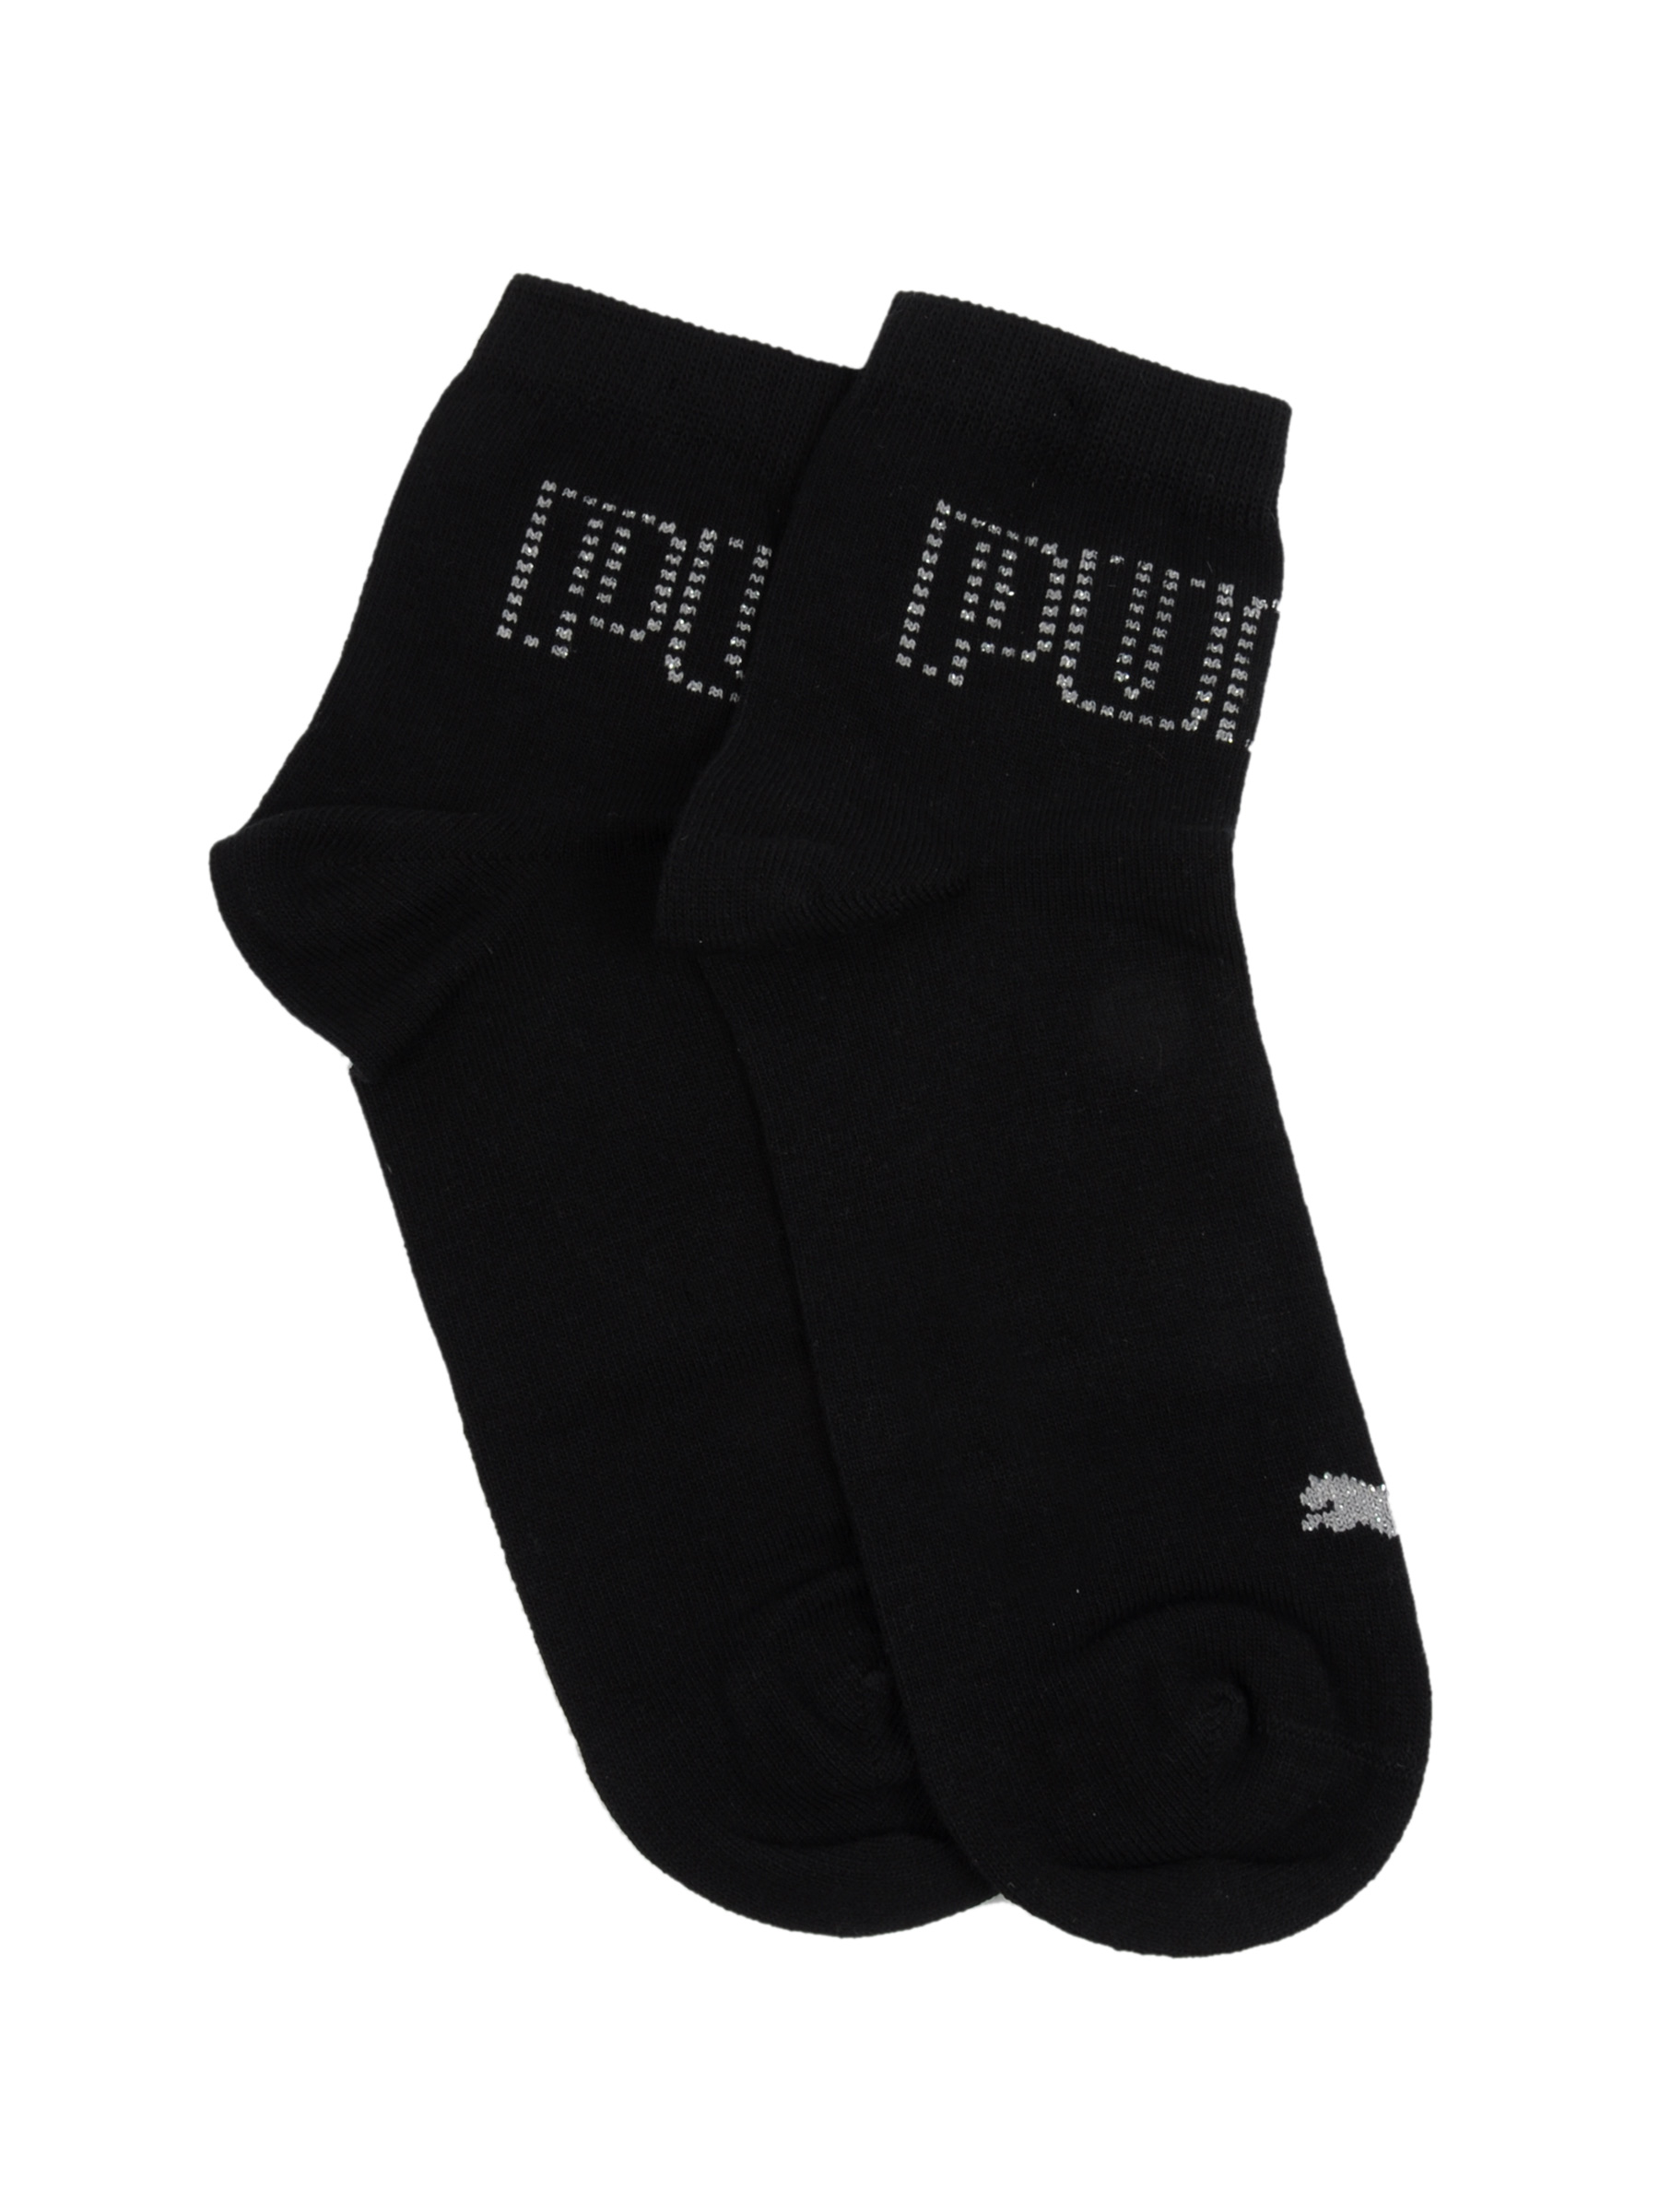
Puma Women Logo Stud Black Socks
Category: Accessories / Socks / Socks
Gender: Women
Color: Black
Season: Fall 2011
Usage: Casual